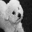
Label: dog